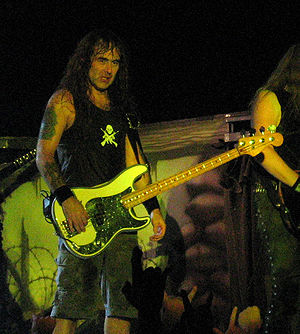
Iron Maiden / Historie / De første år
Steve Harris dannede Iron Maiden i 1975, og har skrevet størstedelen af bandets sange.
Iron Maiden er et engelsk heavy metal-band fra Leyton i øst London. Det blev dannet i 1975 af bassisten Steve Harris, som også er den primære sangskriver. Siden dets dannelse er bandets diskografi vokset til at inkludere i alt 38 albums: 16 studiealbums; 11 livealbums; 4 EP'er; og 7 opsamlingsalbums. Bandet regnes som det største heavy metal-band i verden, og det har solgt mere end 105 millioner albummer. Iron Maiden har derudover haft stor indflydelse på udviklingen af andre metal-genrer. To eksempler er de amerikanske thrash metal-bands Slayer, samt Metallica hvis medlemmer har udtalt at Iron Maiden er et af de bands, som har påvirket dem mest. 19. august 2005 blev bandet medlem af Hollywood's Rockwalk, som er musikkens svar på Hollywood Walk of Fame